Madhva Brahmin

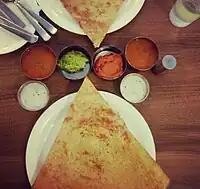
Masala dosa with Sambar and chutney in Udupi

Madhwa Brahmins are not a homogeneous community. Followers of Madhvacharya include Brahmins from multiple regions and are from various linguistic backgrounds. Madhwas who speak Kannada, one of the major languages of the mainly southern Dravidian languages group, speak a variety of Kannada that borders on a literary dialect. Even in the non-Kannada states Madhwas speak Kannada in their homes but with outsiders they speak the native language of that state. The Marathi, Kannada, Telugu and Tamil speaking Madhva Brahmins are all followers of Deshastha Mathas, which are spread in Maharashtra and throughout South India. The Tulu speaking Madhva Brahmins are followers of Tuluva Mathas. They are mainly concentrated in Tulunadu region of Karnataka, in the coastal districts of Udupi, Dakshina Kannada of present-day Karnataka state, and also in Kasargod and other parts of Kerala state. The Konkani speaking Madhva Brahmins are Gaud Saraswat Madhva Brahmins, who are spread throughout the Coastal Karnataka, Goa, Maharashtra and Kerala. The Bihari, Magahi and Hindi speaking Madhva Brahmins are Gayawal Brahmins, who are spread throughout the Gaya and Benares.